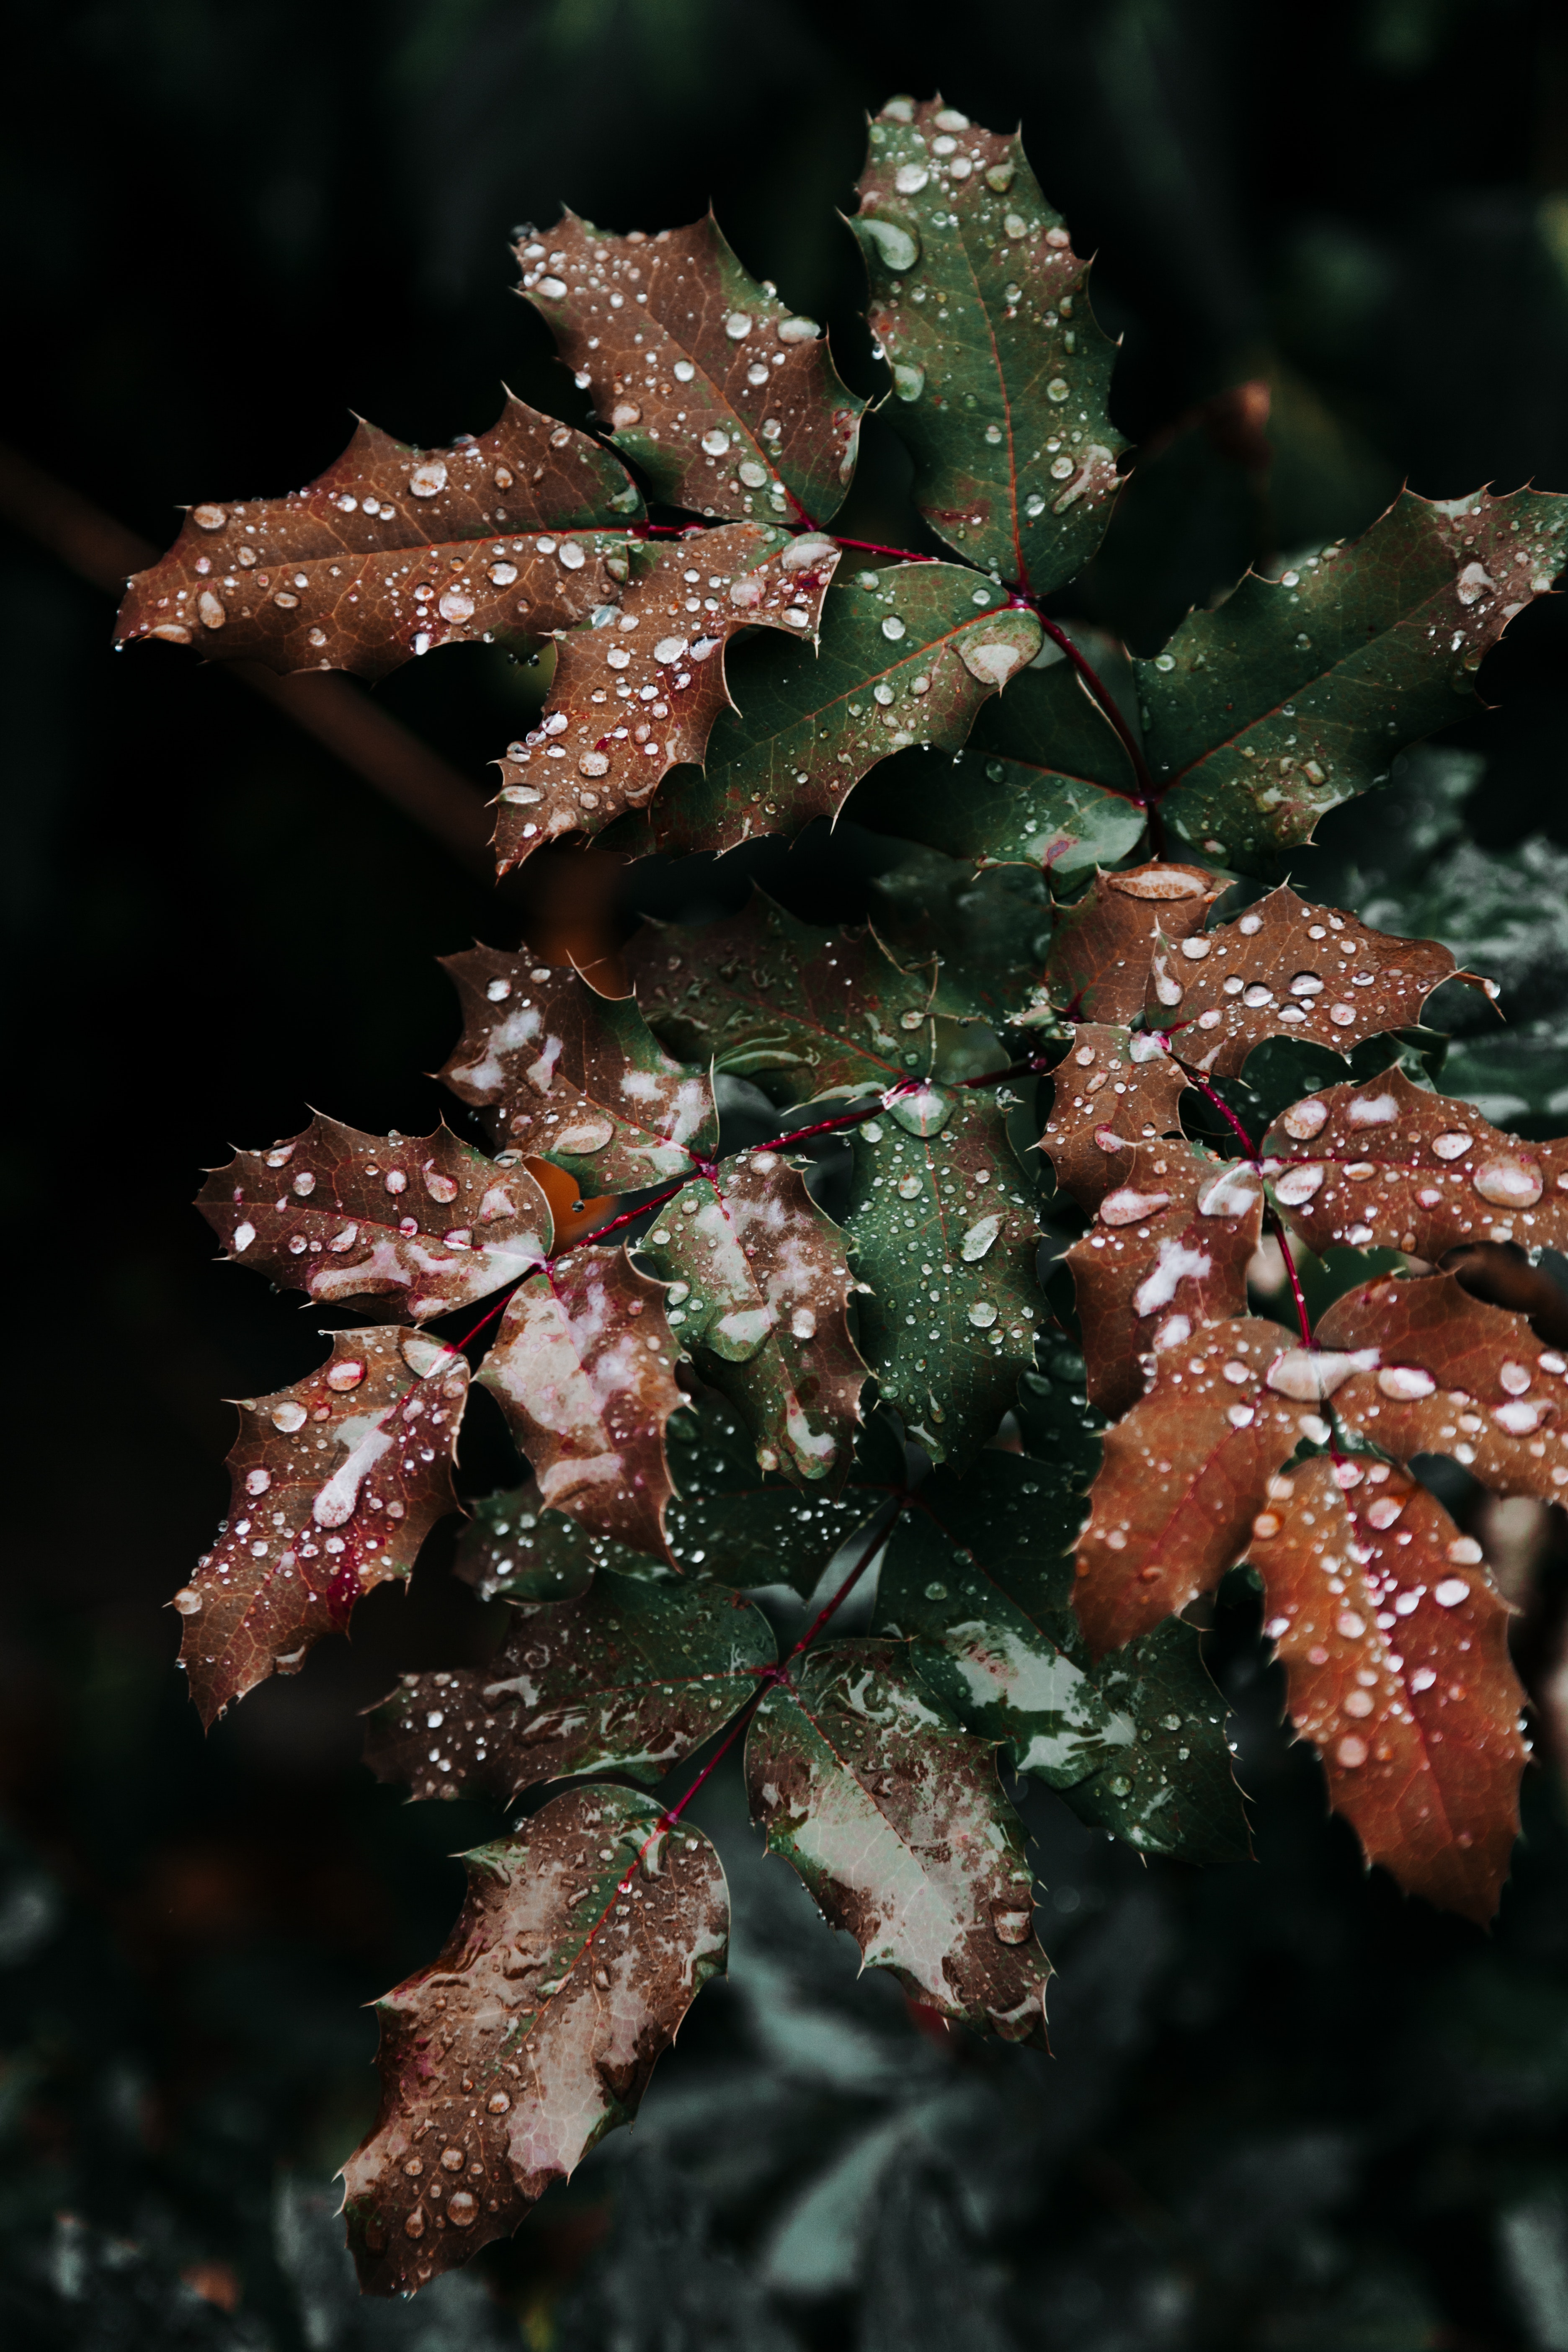
Columbian spruce, balsam fir, leaf, plant, tree, botany, flower, terrestrial plant, pine family, fir, winter, vascular plant, pine, snow, frost, American larch, conifer, Jack pine, perennial plant